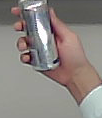
Product: redbull_energydrink